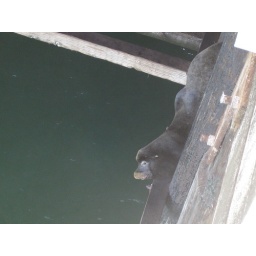
sea lion above the water